Emil Lewis Holmdahl

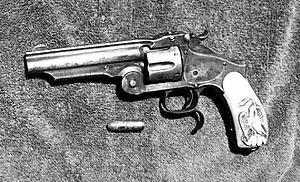
Zapata's pistol, obtained by Holmdahl. Zapata's name is scratched on the ivory handle.

Holmdahl and others mercenaries next went into Nicaragua to remove Zelaya from power supported by Bonilia, Christmas, and possibly the United States government who were unhappy with Zelaya who was considering constructing a canal across the Nicaragua isthmus, which would compete with the Panama canal being worked on by the Americans. Holmdahl probably took part in the fighting alongside the San Juan River, where two American mercenaries, Lee Roy Cannon and Leonard Groce were captured and later executed by firing squad which only inspired more Americans to come to join the conflict. Christmas at some point promoted Holmdahl to an officer according to a 1913 interview.